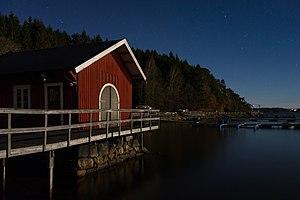
Le clair de lune est la lumière ambiante perçue la nuit sur Terre, en majeure partie venant de son satellite naturel, la Lune, et pour une faible part des étoiles ou du « clair de terre ».